Black Flash

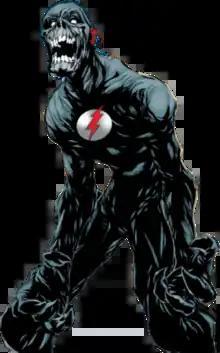
Black Flash, as appeared in "The Flash" #140 (June 1998). Art by Pop Mhan (pencils), Chris Ivy (inks), Tom McCraw (colors)

The Black Flash is a fictional comic book character from DC Comics. Created by writers Grant Morrison and Mark Millar, and artist Ron Wagner, the character had cameos in "The Flash" vol. 2 #138 (June 1998), before appearing in full in "The Flash" vol. 2 #141 (September 1998).